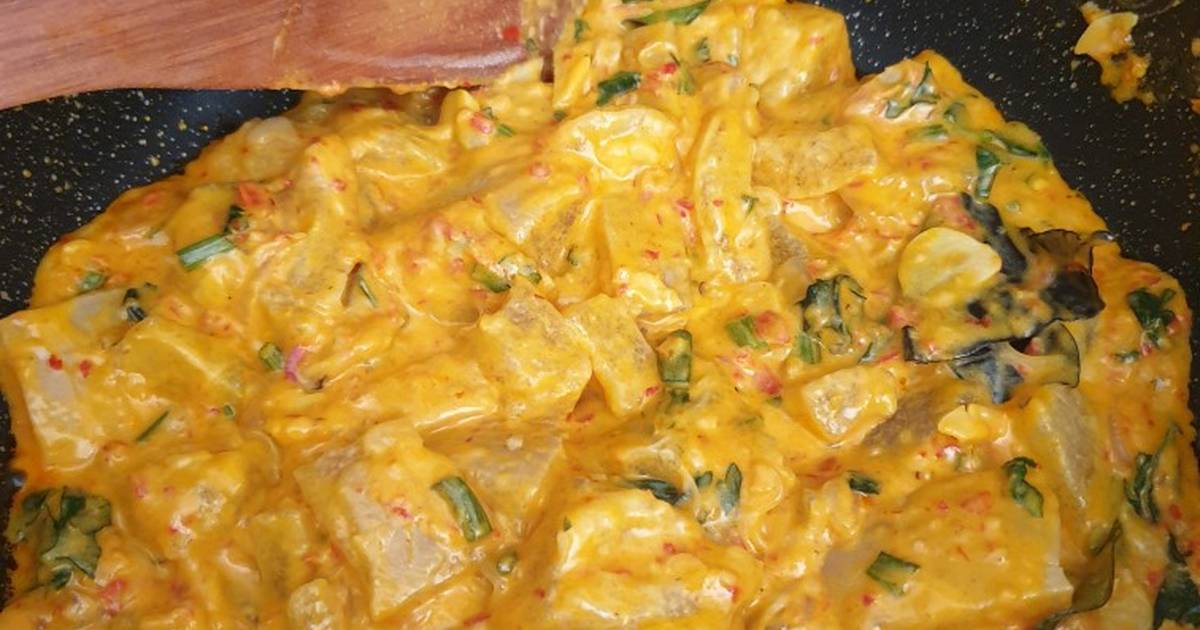
Label: gulai_tunjang